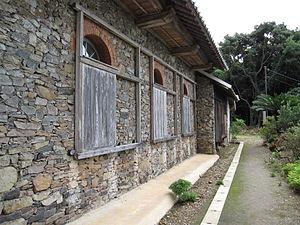
Les sites chrétiens cachés de la région de Nagasaki sont un bien du patrimoine mondial regroupant douze sites construits entre les XVIIᵉ et XIXᵉ siècles dans le nord-ouest de l'île de Kyūshū : dix villages, le château de Hara et la basilique des Vingt-Six Saints Martyrs du Japon.